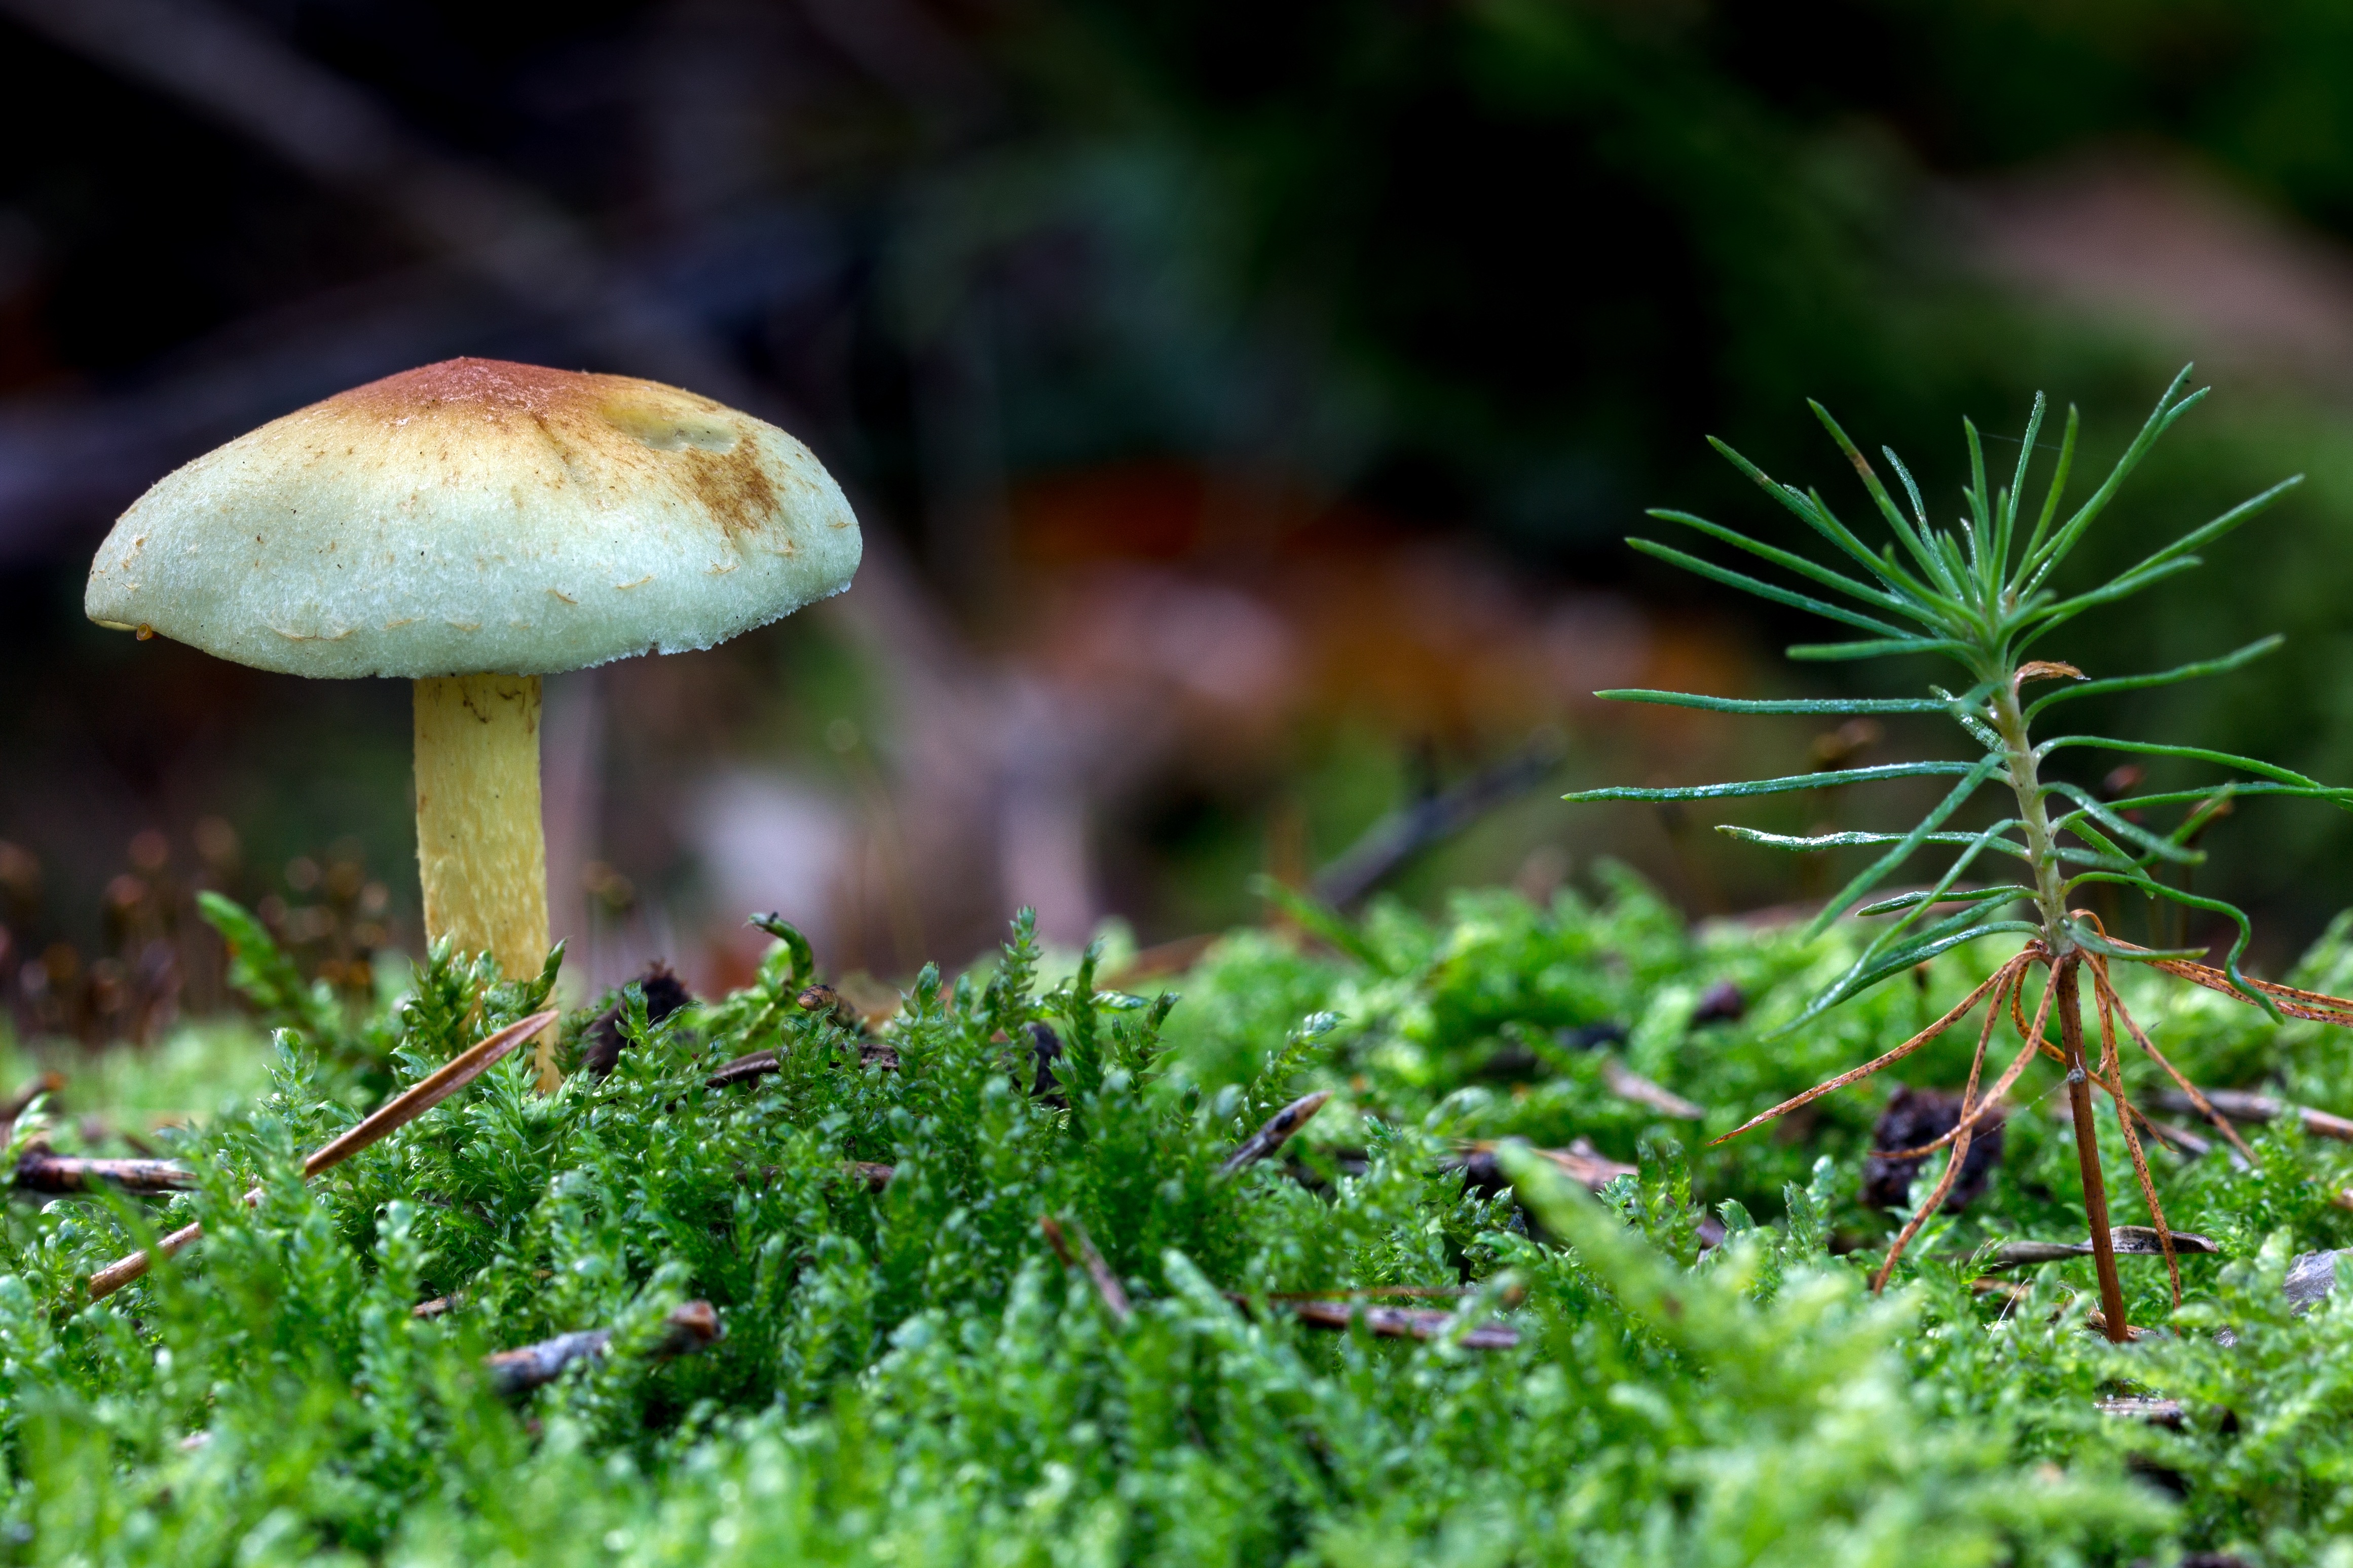
tree, nature, forest, grass, plant, leaf, flower, moss, green, autumn, soil, botany, mushroom, flora, fauna, forest floor, fungus, vegetation, mushrooms, woodland, macro photography, boxer shorts, plant stem